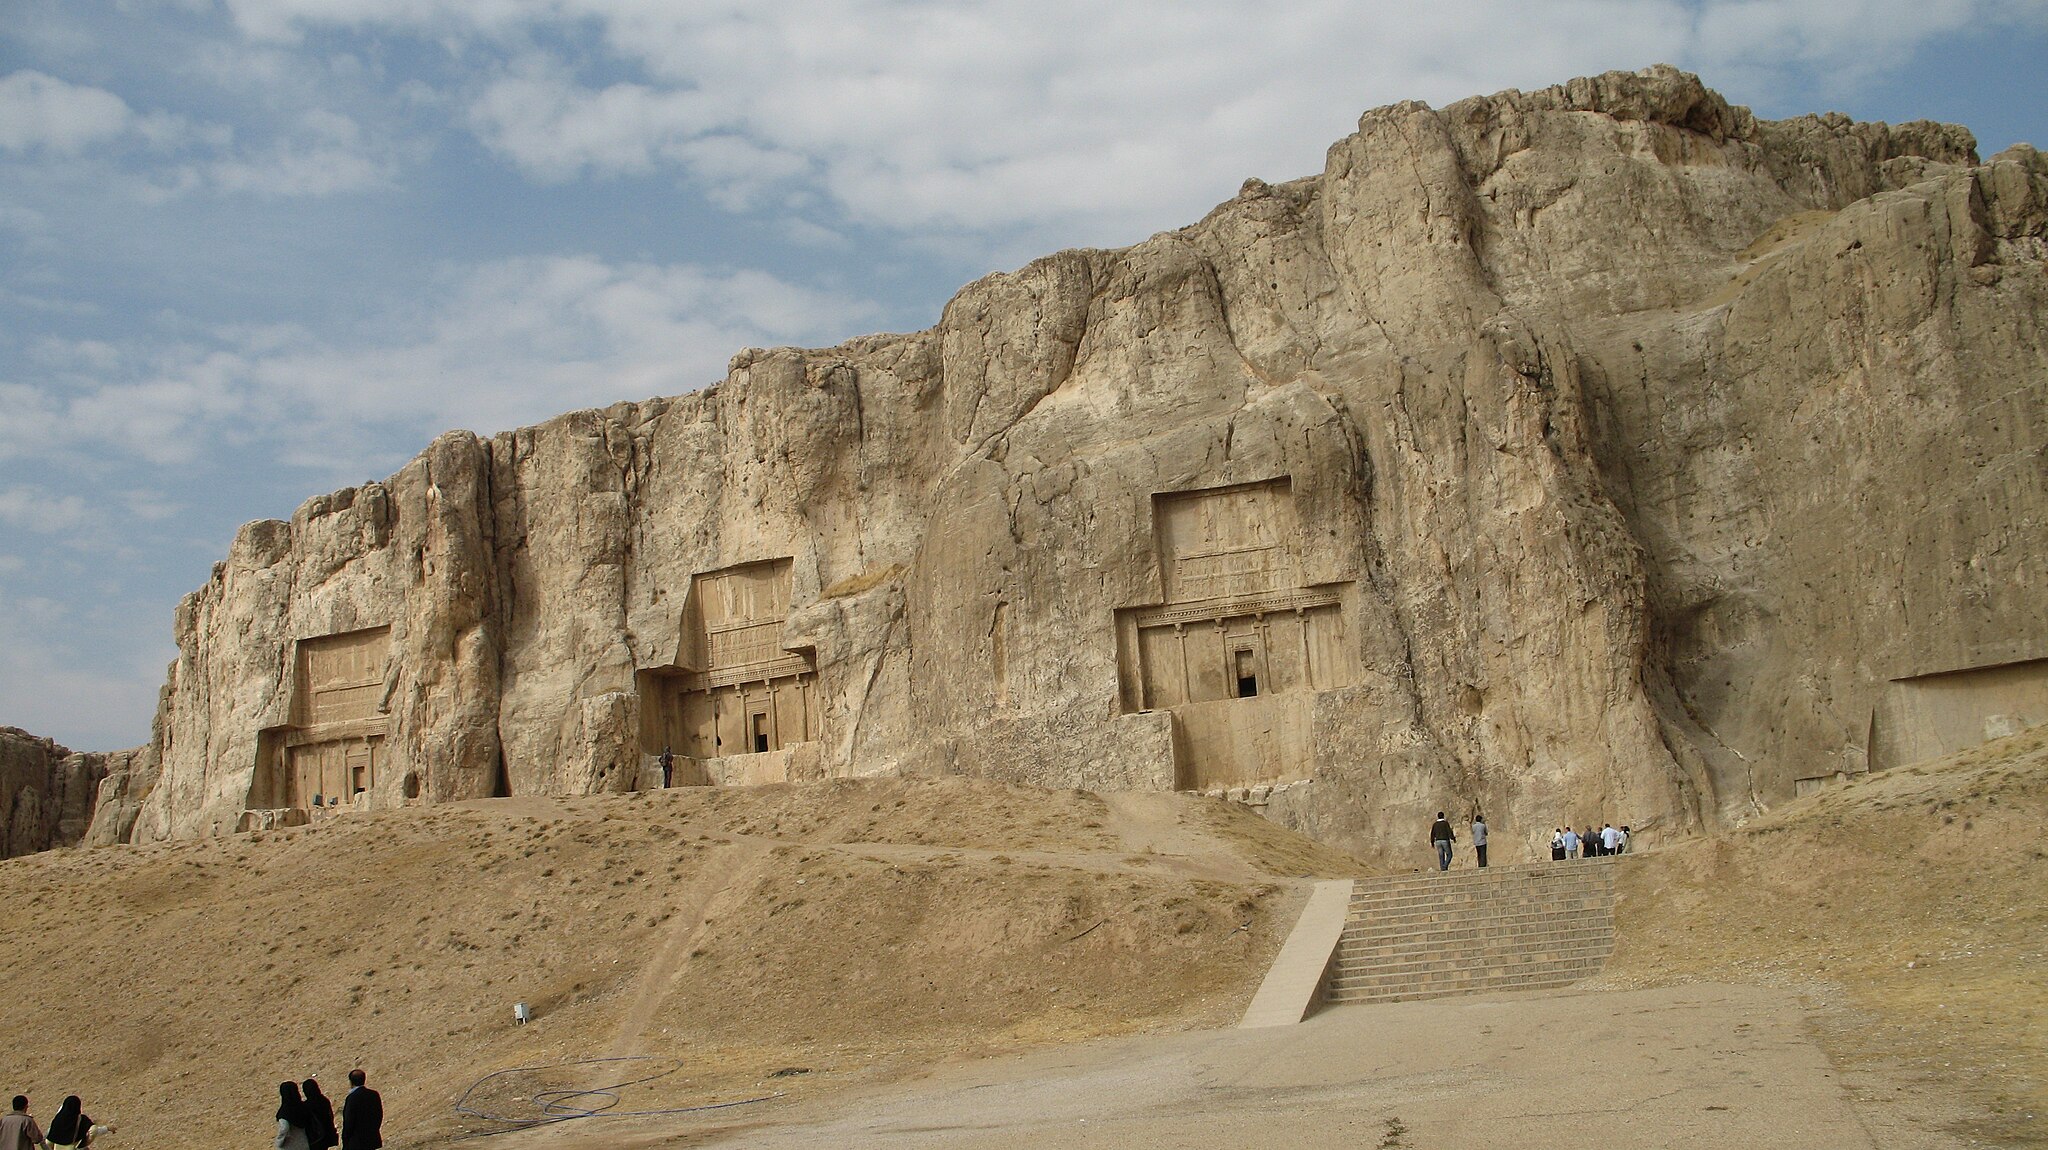
Title: Naqsh-e rostam1
Description: Naghsh Rostam, Shiraz, Iran
Date: 2007-12-07 10:43
Categories: Naqsh-e Rustam, Flickr images reviewed by FlickreviewR, Photographs by Ivan Mlinaric